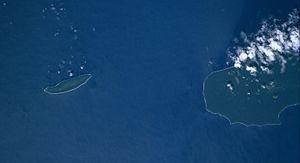
Bellona est une île de la province de Rennell et Bellona, dans les Salomon. Elle fait 17 km². Presque entièrement entourée de falaises de 30 à 70 m de haut, elle est composée de corail. Elle comporte dix villages :